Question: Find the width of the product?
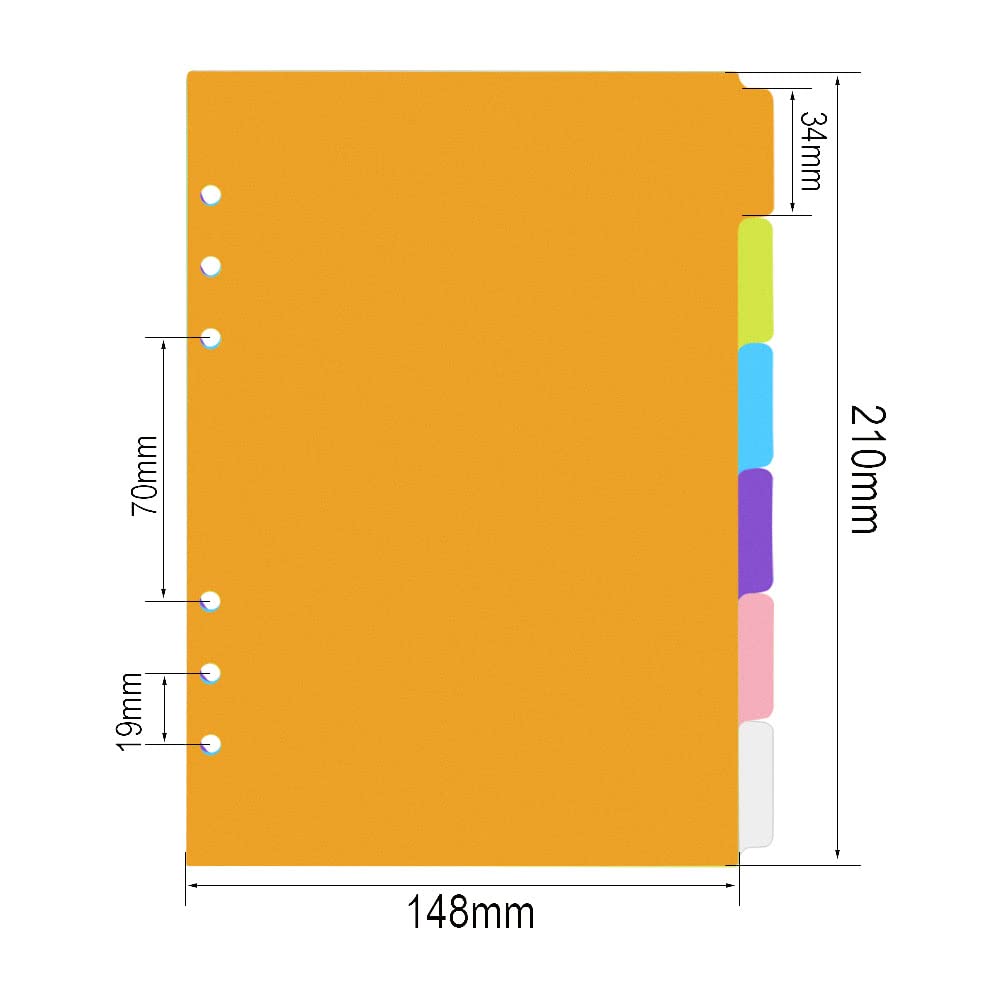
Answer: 148.0 millimetre